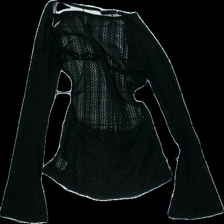
View: back
Type: Top
Category: Ladies
Brand: Not in the list
Brand text on label: shein
Colors: Black
Material: 100% Polyester
Cut: Regular
Size: S
Price range: 50-100
Recommended usage: Reuse
Description: black knitted top with open back